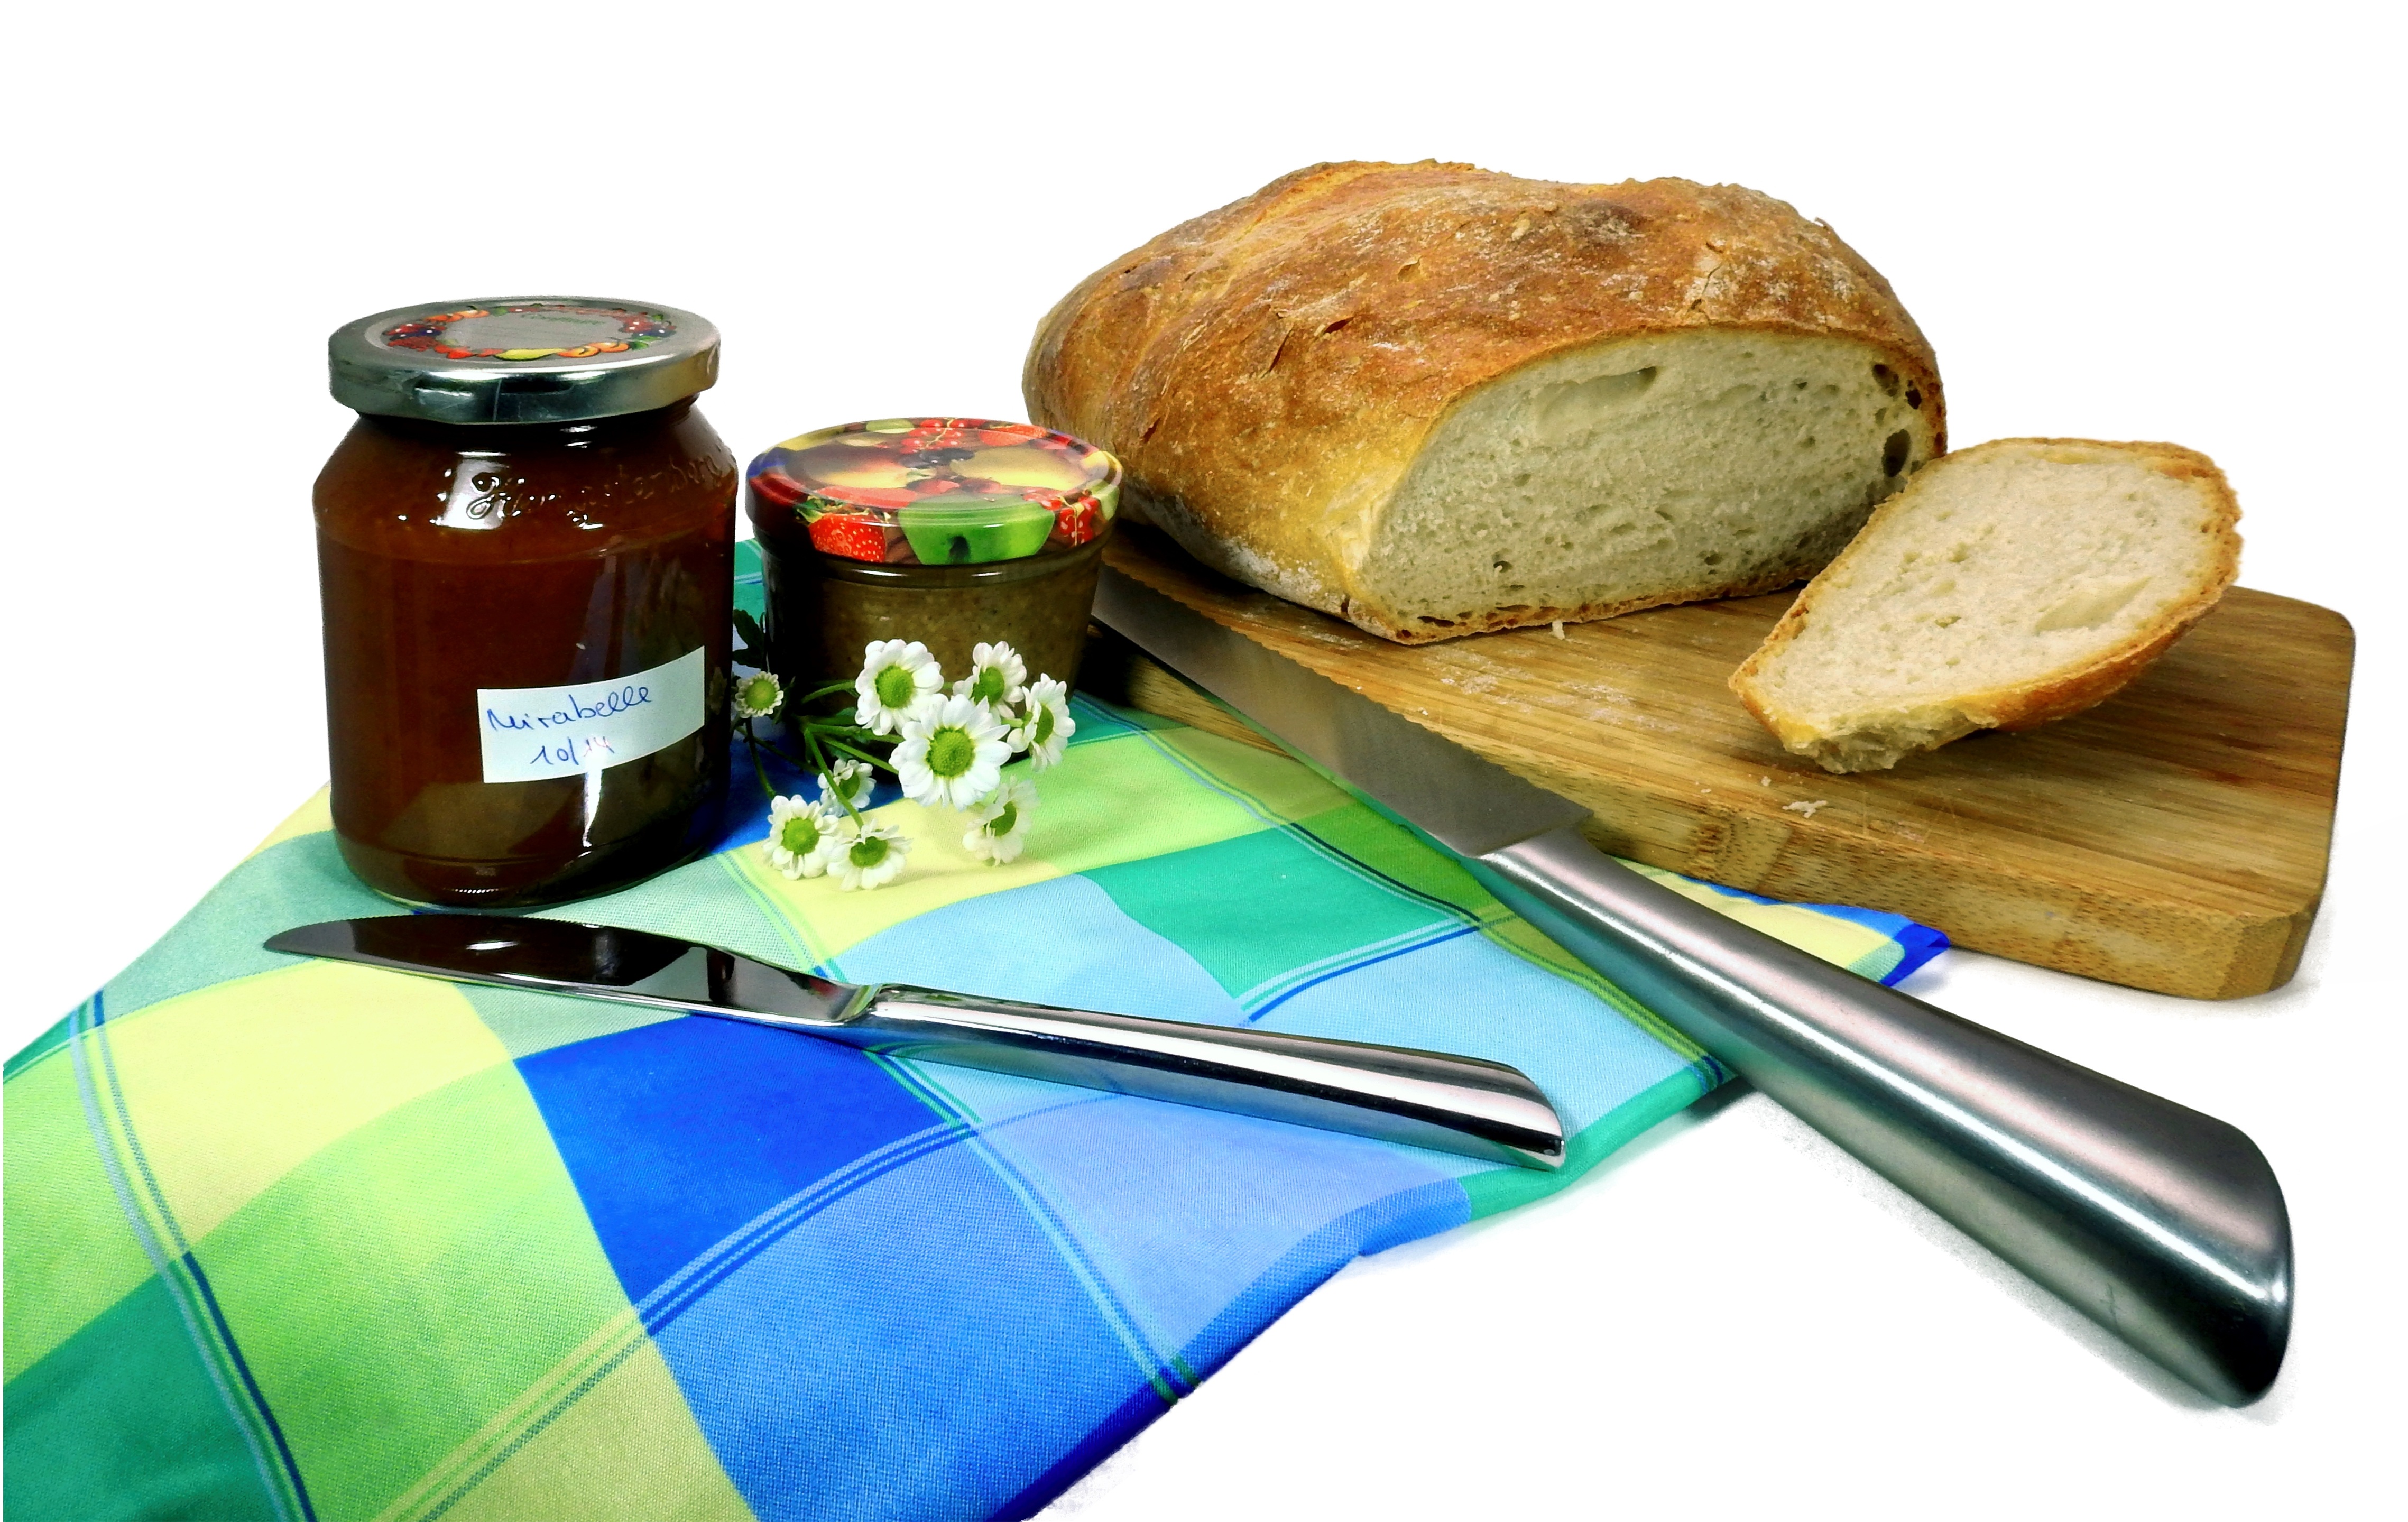
wheat, sweet, food, breakfast, snack, eat, homemade, bread, knife, jam, product, nutrition, cereals, carbohydrates, baked goods, fruity, bread slices